Vicky Piria

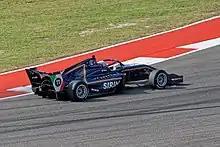
Piria competing in W Series in Austin Texas in October 2021

In 2014, Piria raced for JDC MotorSports in the Pro Mazda Championship, part of the Mazda Road to Indy. She was one of three female drivers contesting the 2014 championship.